Leonty Magnitsky

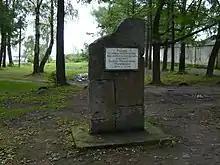
Monument in honor of Magnitsky in Ostashkov

Leonty Filippovich Magnitsky, born Telyatin (June 9, 1669, in Ostashkov – October 19, 1739, in Moscow) was a Russian mathematician and educator.